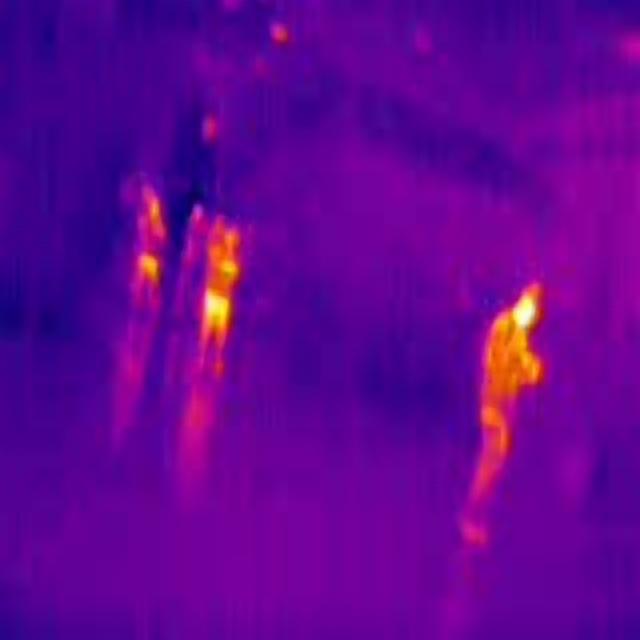
Detected objects:
label: person
label: person
label: person